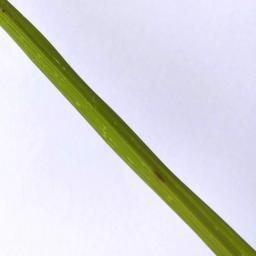
Label: Rice___Brown_Spot